History of opera

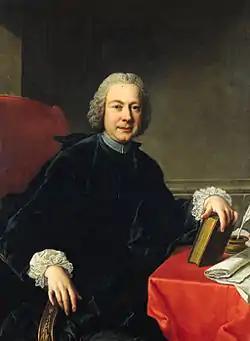
Pietro Metastasio

In the second half of the 17th century, the Neapolitan School introduced a more purist, classicist style, with simplified plots and more cultured and sophisticated operas. At that time, Naples was a Spanish possession, and the opera had the patronage of the Spanish viceroys, especially conde de Oñate. Among the main novelties, a distinction was made between two types of recitative: "secco", a declamatory song with basso continuo accompaniment; and "accompagnato", a melodic song with orchestral music. In the arias, space was left for vocal improvisations by the singers. Comic characters were eliminated, which gave as a counterpart the inclusion of comic "intermezzi" which, already in the 18th century, gave rise to the opera buffa. In 1737, the Teatro San Carlo of Naples, one of the most prestigious in the world, was inaugurated.